Hugh Gibbons

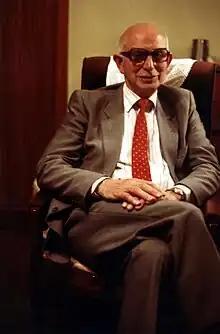
Gibbons in 2002

Hugh Gibbons (6 July 1916 – 14 November 2007) was an Irish Fianna Fáil politician who sat in Dáil Éireann as a Teachta Dála (TD) for twelve years, from 1965 to 1977.